U98 small nucleolar RNA

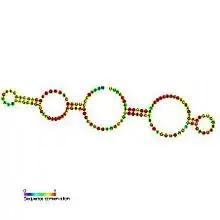
Predicted secondary structure and sequence conservation of SNORA16

U98 small nucleolar RNA also is a non-coding RNA (ncRNA) molecule which functions in the biogenesis (modification) of other small nuclear RNAs (snRNAs). This type of modifying RNA is located in the nucleolus of the eukaryotic cell which is a major site of snRNA biogenesis. It is known as a small nucleolar RNA (snoRNA) and also often referred to as a "guide" RNA.